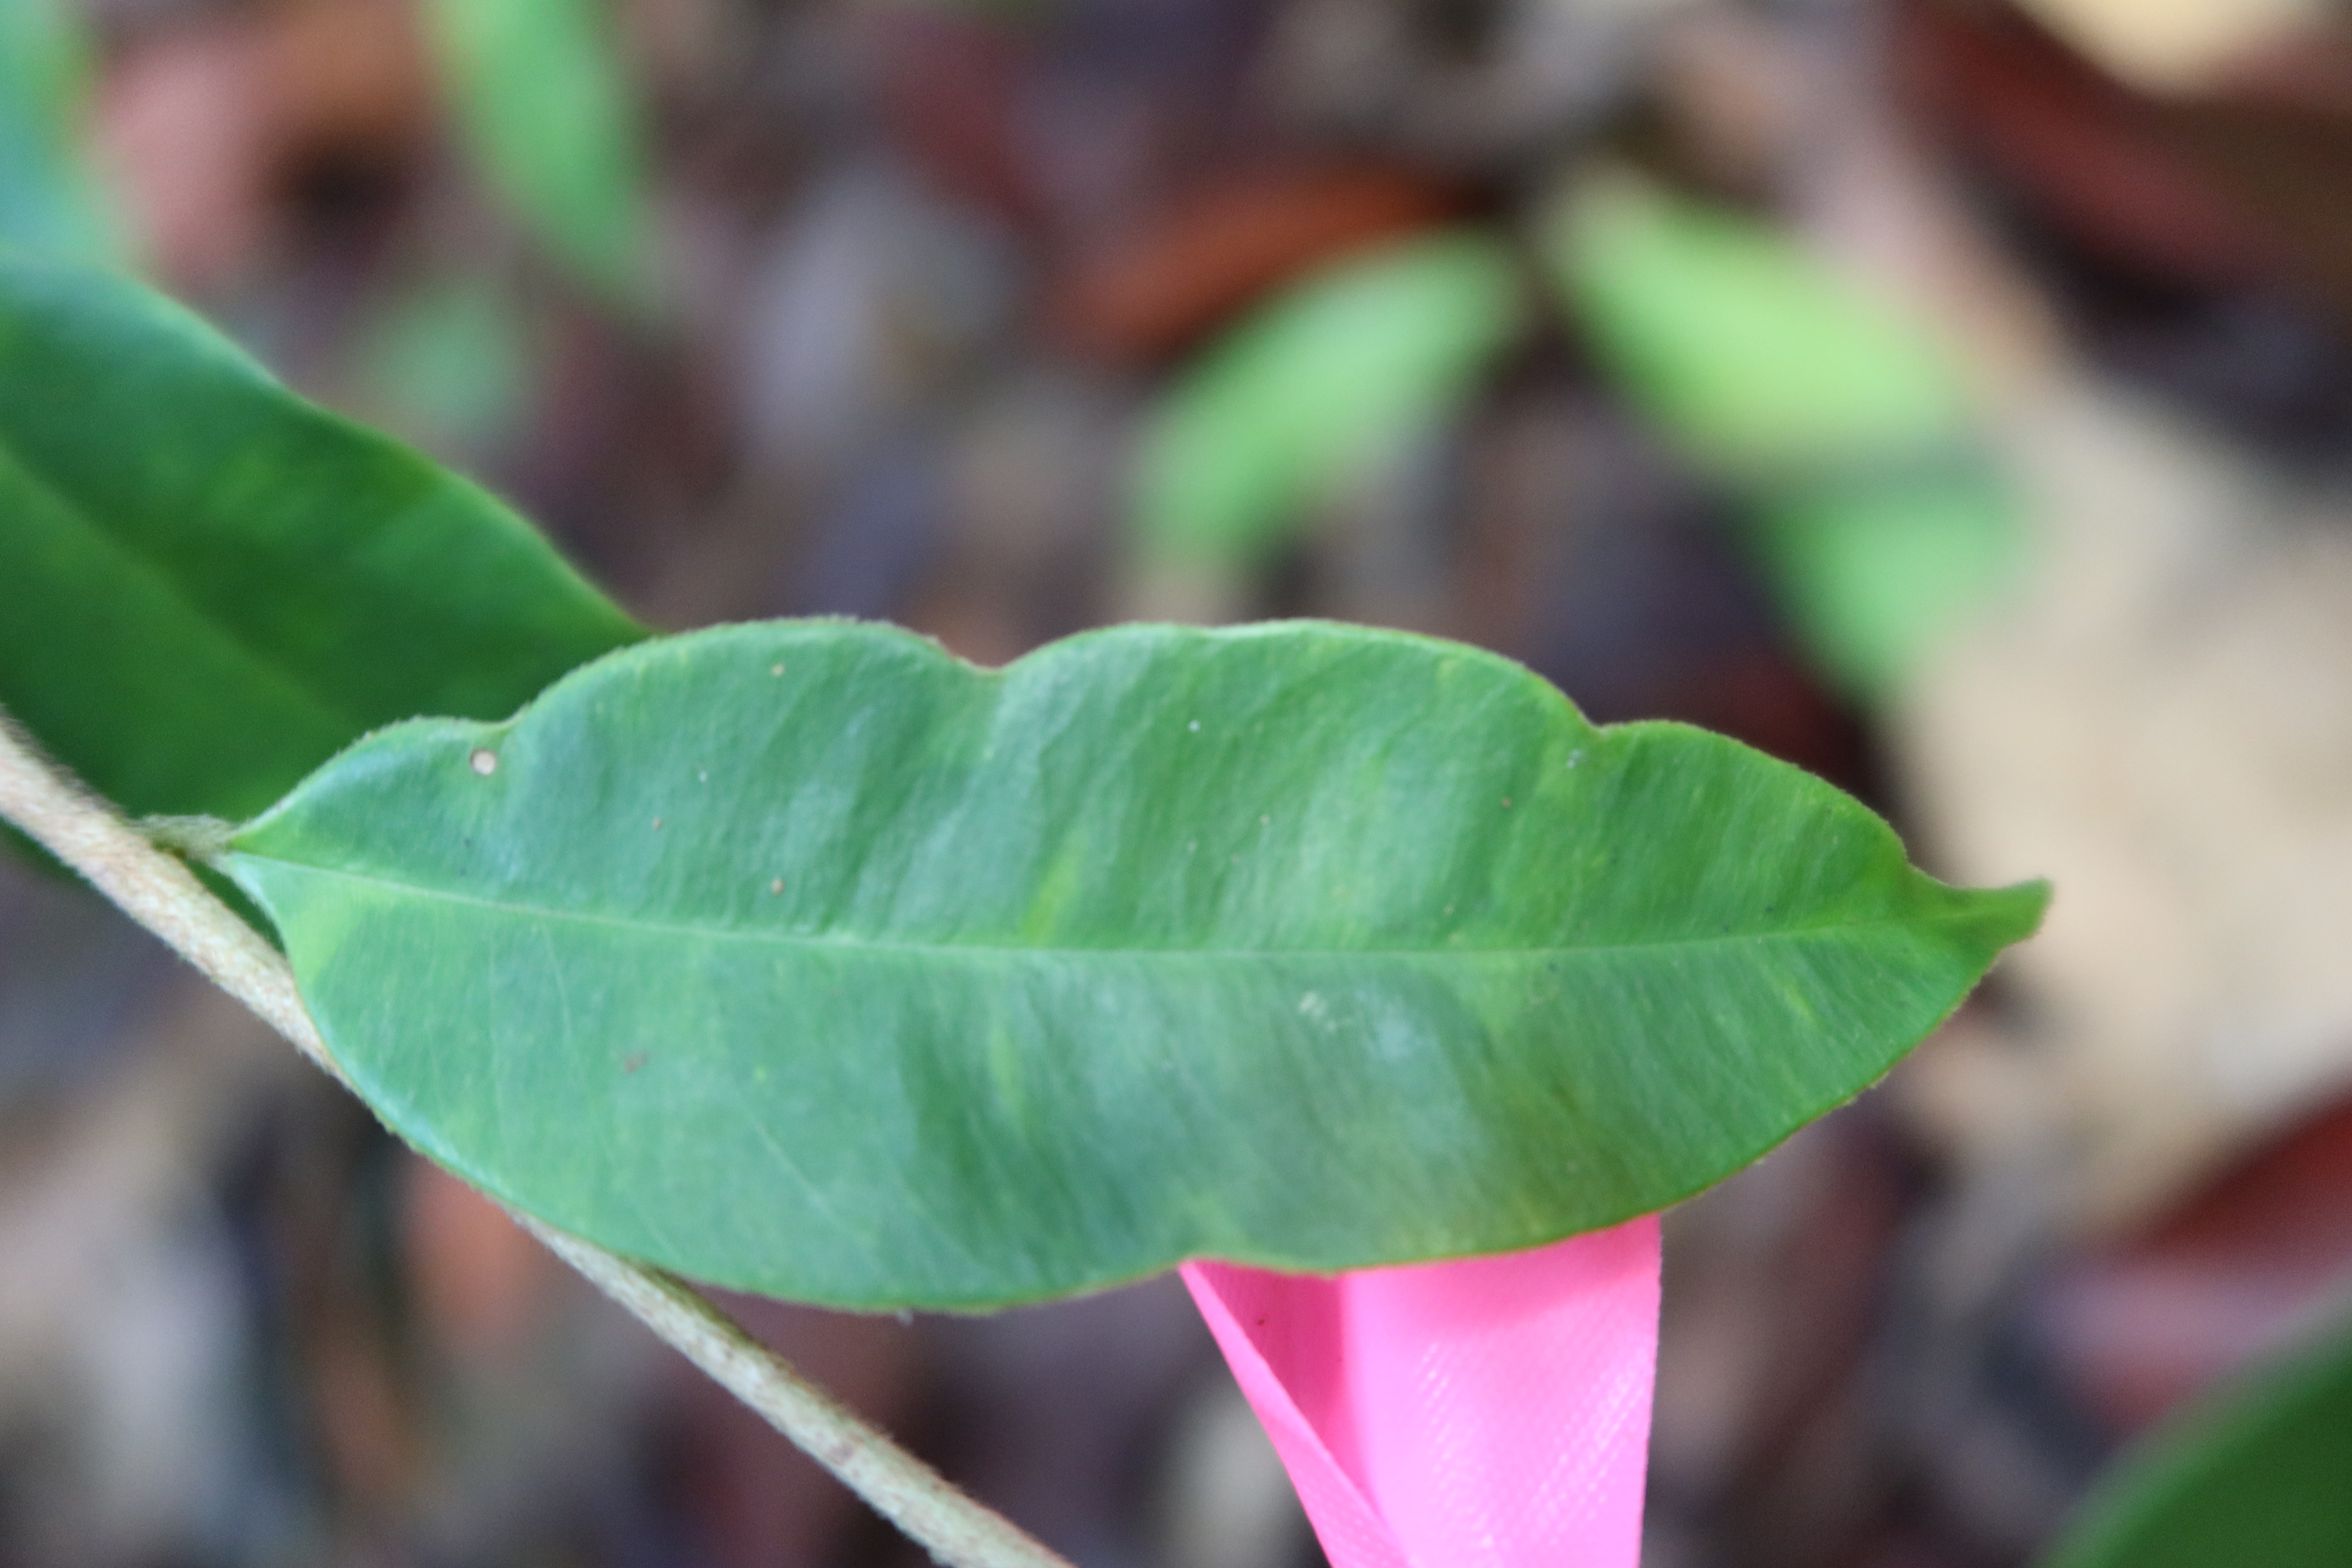
Label: Mosaic Viruses